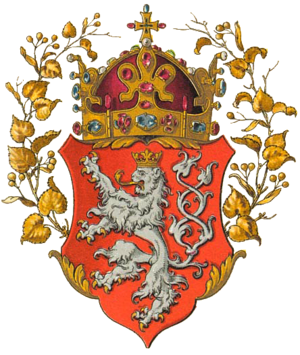
Les invasions mongoles de la Pologne sont une série d'expéditions militaires organisées par les Mongols de l'empire mongol, puis de la Horde d'or. Elles débutent fin 1240 et ne s’achèvent qu'en 1288, après la victoire d'une coalition polono-hongroise et le repli des Mongols.
Les royaumes et pays représentés au Conseil d'Empire, ou au Reichsrat était, de 1867 à 1918, la désignation officielle de l'ensemble formé par les territoires au nord et à l'ouest de la monarchie austro-hongroise. Il comprenait ces terres de l'ancien empire d'Autriche ayant fait partie de la Confédération germanique, c'est-à-dire les territoires héréditaires des Habsbourg et les pays de la couronne de Bohême, ainsi que le royaume de Galicie et de Lodomérie, la Bucovine et le royaume de Dalmatie. Le nom courant, aussi parmi les juristes et les fonctionnaires, était Cisleithanie, contrairement à la Transleithanie, la partie hongroise.
La première invasion mongole de la Pologne débute fin 1240 pour aboutir en 1241 à la bataille de Legnica avec une victoire des Mongols sur des armées du Royaume de Pologne alliées à plusieurs ordres militaires et conduits par Henri II le Pieux, duc de Silésie.